The Assassin (1961 film)

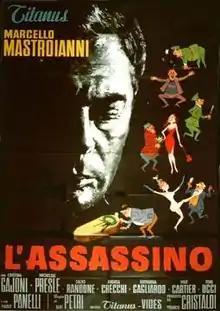

The Assassin is a 1961 Italian-French crime drama film directed by Elio Petri starring Marcello Mastroianni. It was Petri's feature film debut as a director.